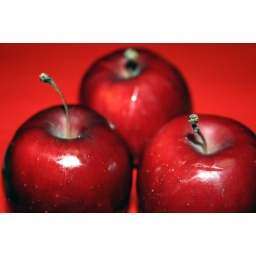
red apples in red